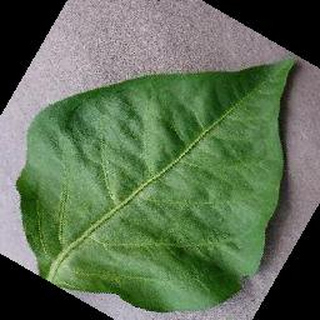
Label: healthy_bell_pepper